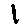
Label: 1